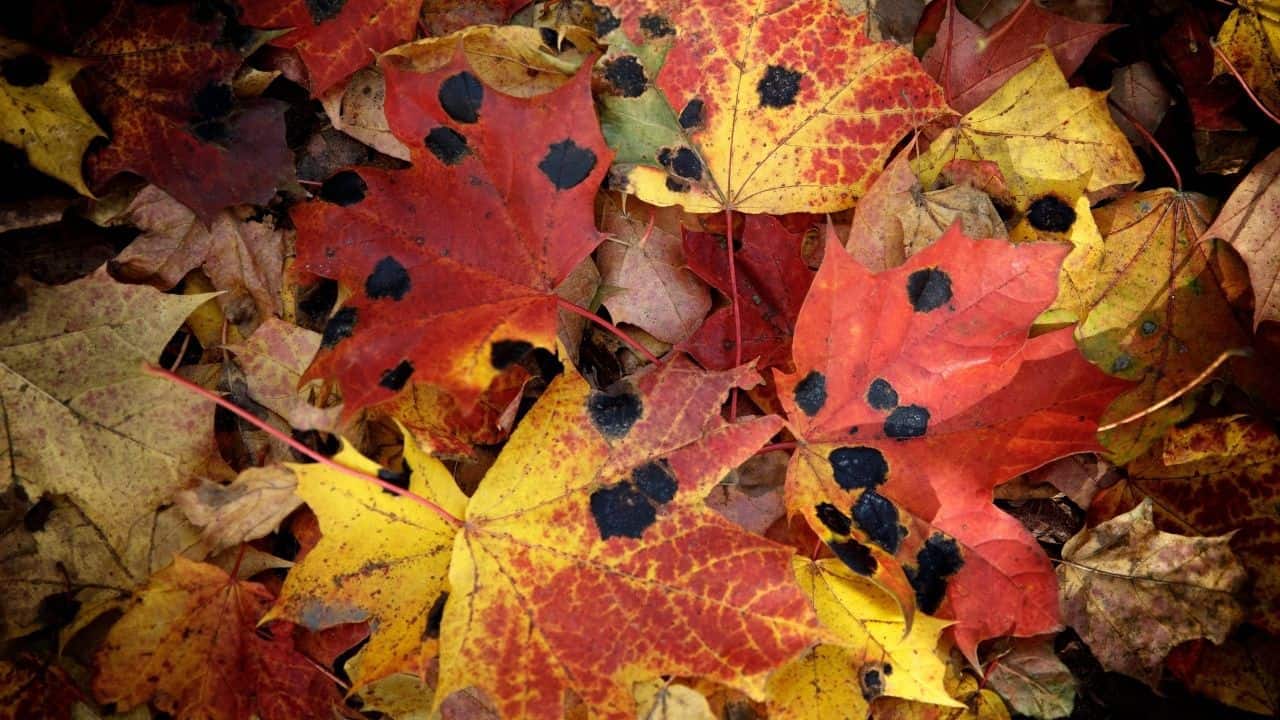
Plant: Maple
Disease: maple tar spot